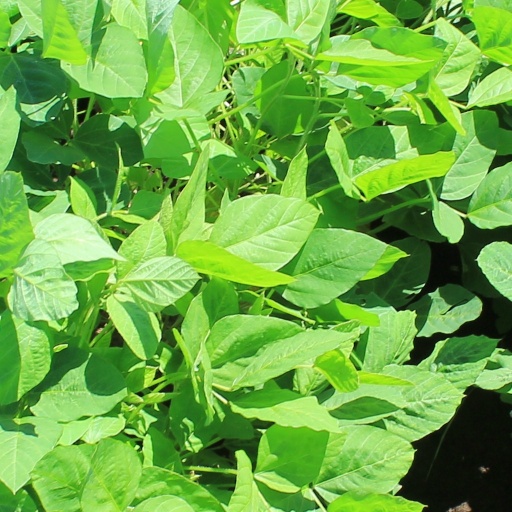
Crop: soybean